Abingdon Abbey

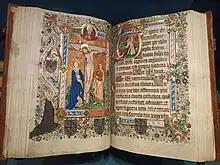
The "Abingdon Missal", dated to 1461, depicts the donor and the Abbey's abbot William Ashenden kneeling to the bottom left of the crucifixion. The manuscript is held by the Bodleian Library, Oxford.

In Sutton Courtenay, Abingdon Abbey constructed The Abbey as a monastic grange, used as an administrative centre for the abbey's land and tithe holdings. However, the owner of the hide of land, "Alwin the priest " (whose father owned the land before him), agreed with the abbot that he should retain Sutton with reversion first to his son and thereafter to the abbey, on condition of giving in Milton chapelry immediately. Almost certainly in the late twelfth century, Abingdon Abbey took two thirds of the tithes and the rector the remaining third. In 1258, following a dispute, the land was formally appropriated to the abbey and a vicarage was ordained. As it was close to Abingdon Abbey, it was probably run by the monks themselves rather than being left to a steward.